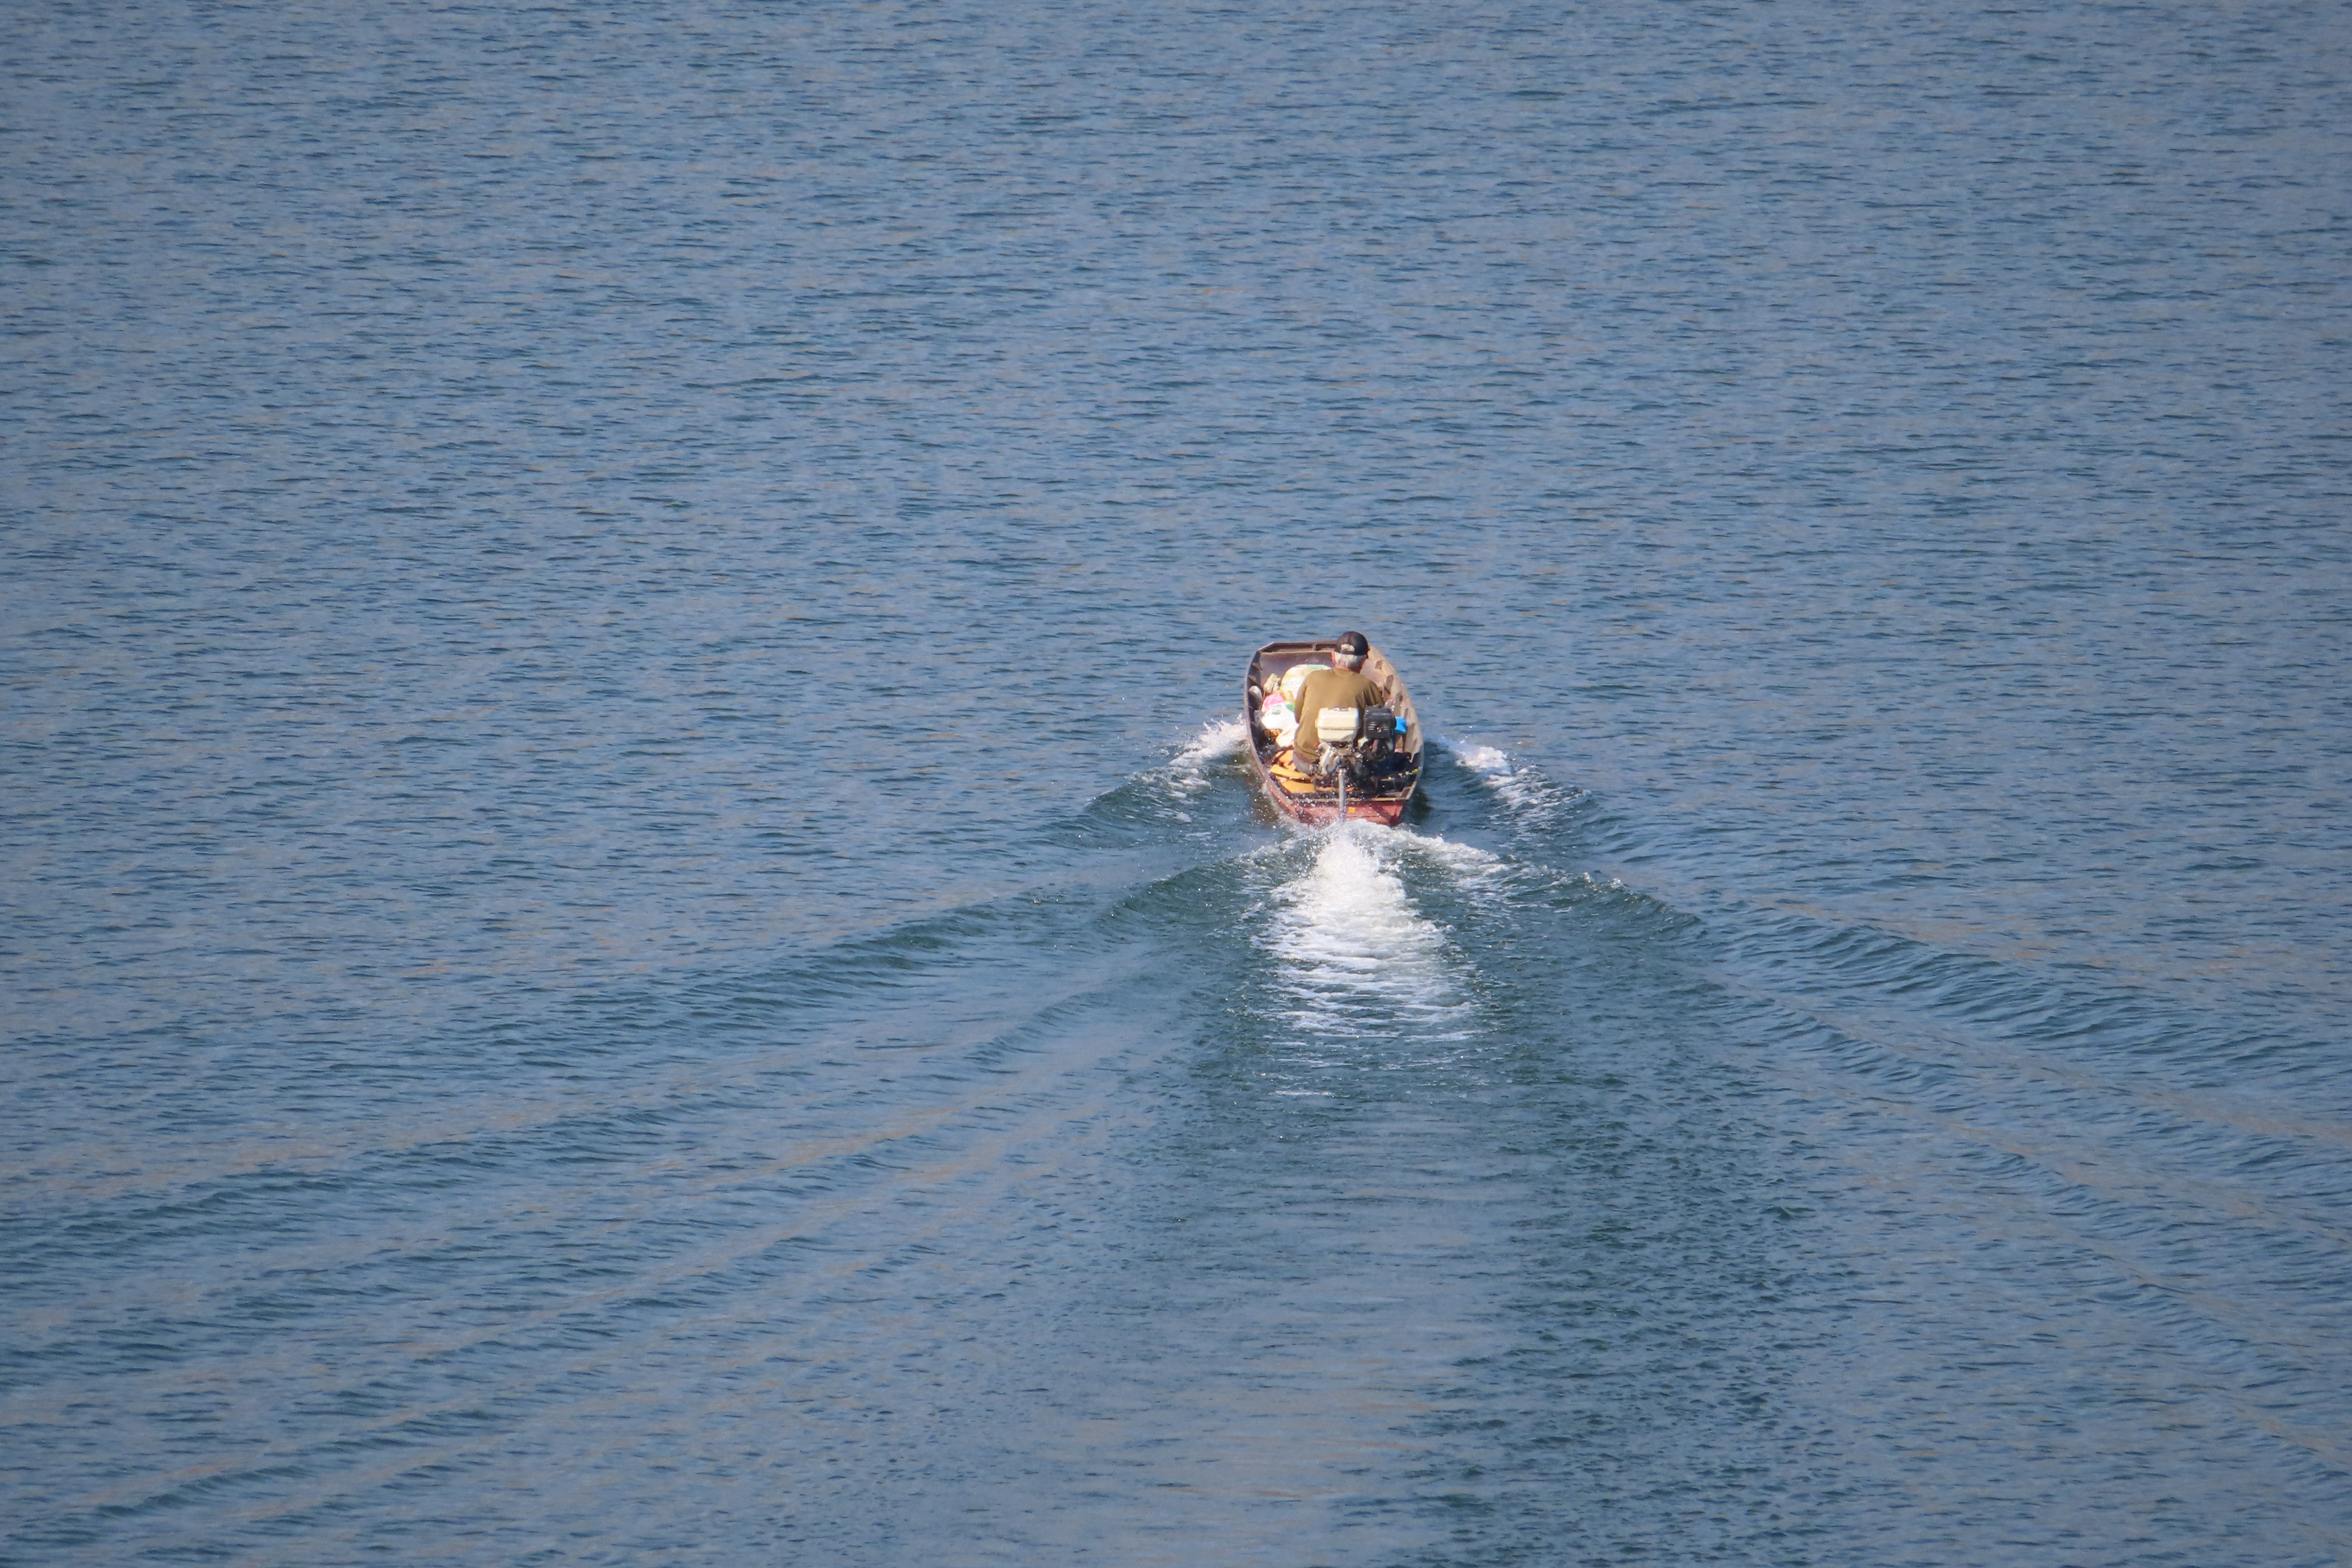
natural, boat, watercraft, recreation, liquid, motorboat, boats and boating equipment and supplies, boating, water sport, sea, lake, powerboating, ocean, wave, naval architecture, leisure, List of surface water sports, wind wave, water transportation, skiff, adventure, ship